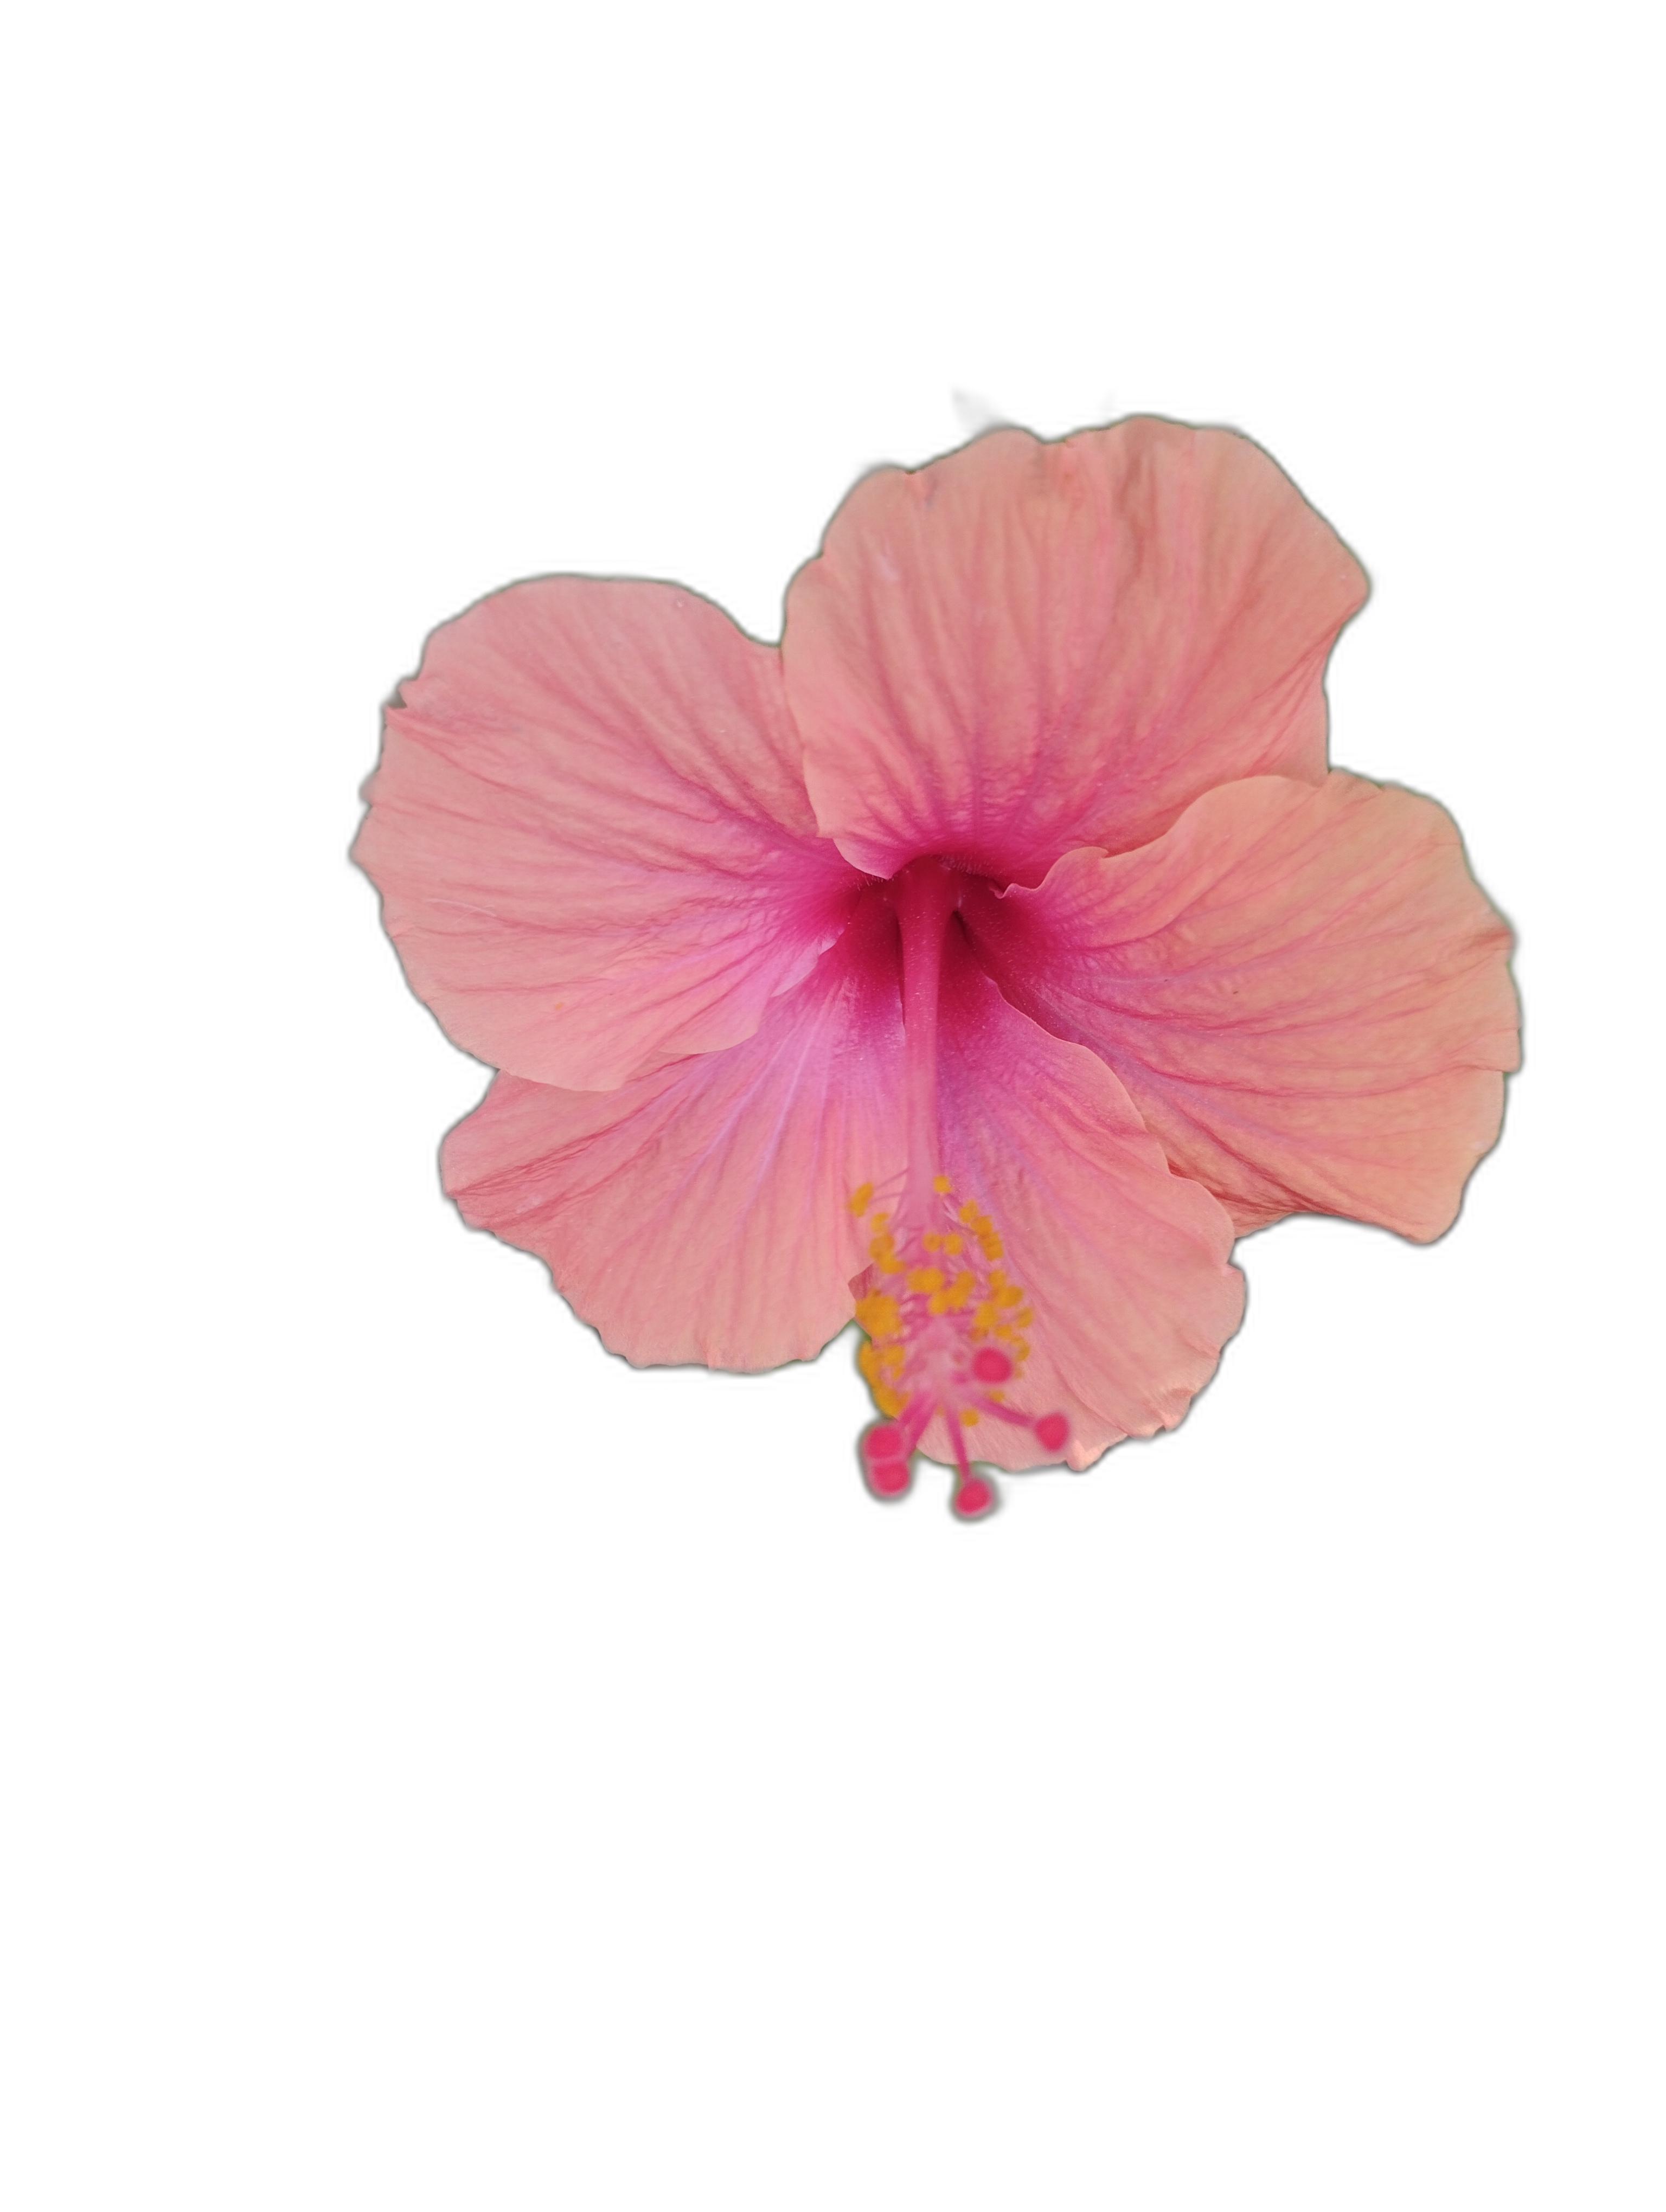
Label: Hibiscus